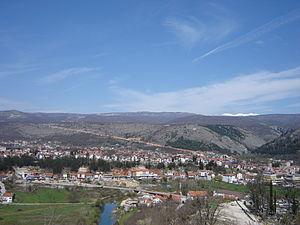
Vue générale de Crnač, Bosnie-Herzégovine
Donji Crnač est un village de Bosnie-Herzégovine. Il est situé sur le territoire de la Ville de Široki Brijeg, dans le canton de l'Herzégovine de l'Ouest et dans la Fédération de Bosnie-et-Herzégovine. Selon les premiers résultats du recensement bosnien de 2013, il compte 577 habitants.
Gornji Crnač est un village de Bosnie-Herzégovine. Il est situé sur le territoire de la Ville de Široki Brijeg, dans le canton de l'Herzégovine de l'Ouest et dans la Fédération de Bosnie-et-Herzégovine. Selon les premiers résultats du recensement bosnien de 2013, il compte 190 habitants.